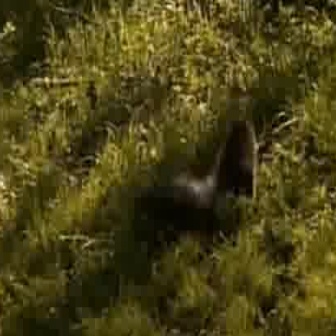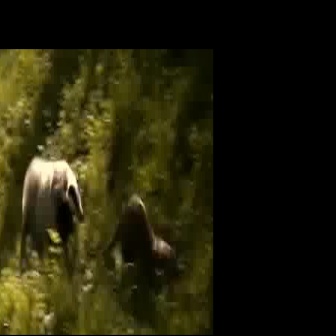
  Please identify the target specified by the bounding box [118,120,252,254] in the first image and locate it in the second image. Return the coordinates in [x_min,y_min,x_max,y_max] format.
Answer: [102,194,181,274]